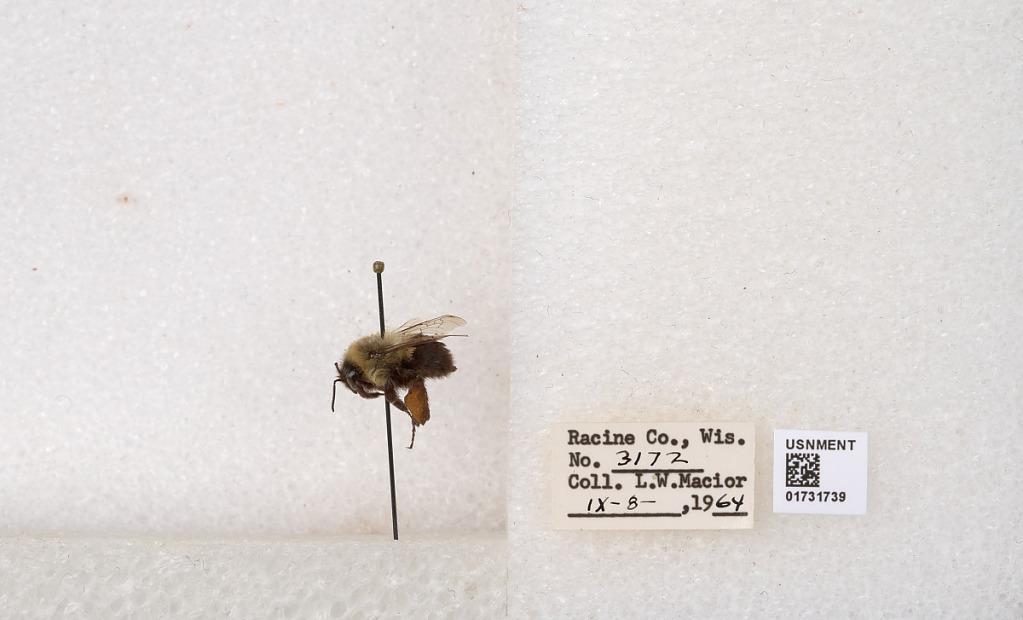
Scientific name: Bombus impatiens Cresson
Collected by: L. Macior
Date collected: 1964-9-8
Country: United States
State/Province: Wisconsin
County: Racine
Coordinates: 42.7299, -87.8123